Kranji MRT station

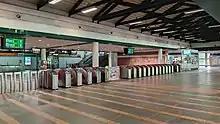
The spacious concourse level of the station

After the Branch line (from the Jurong East to Choa Chu Kang stations) opened in 1990, the Woodlands MRT line was envisioned to connect Yishun and Choa Chu Kang stations. Initially not part of the first four stations announced for the extension, the station was later included on 19 November 1992 to serve future housing estates in the area and the Singapore Turf Club, which was to be relocated near the station to free up land at its original site in Bukit Timah.